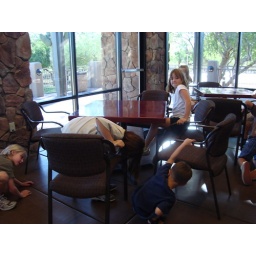
Whoever finds each of the spiders (fake rubber ones) taped under their chair at their table will be the team captain!